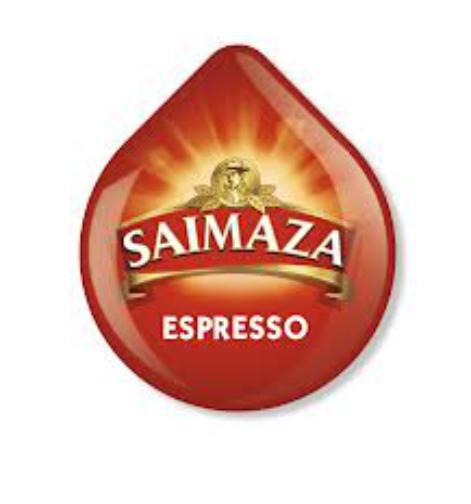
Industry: Food